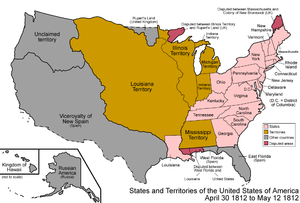
Cette page concerne des événements d'actualité qui se sont produits durant l'année 1812 du calendrier grégorien aux États-Unis.
4 avril, États-Unis : le Président James Madison décrète un embargo de 90 jours sur le commerce avec le Royaume-Uni.
Cet article retrace la chronologie de l'évolution territoriale des États-Unis. Il liste les modifications géographiques intérieures et extérieures de ce pays.